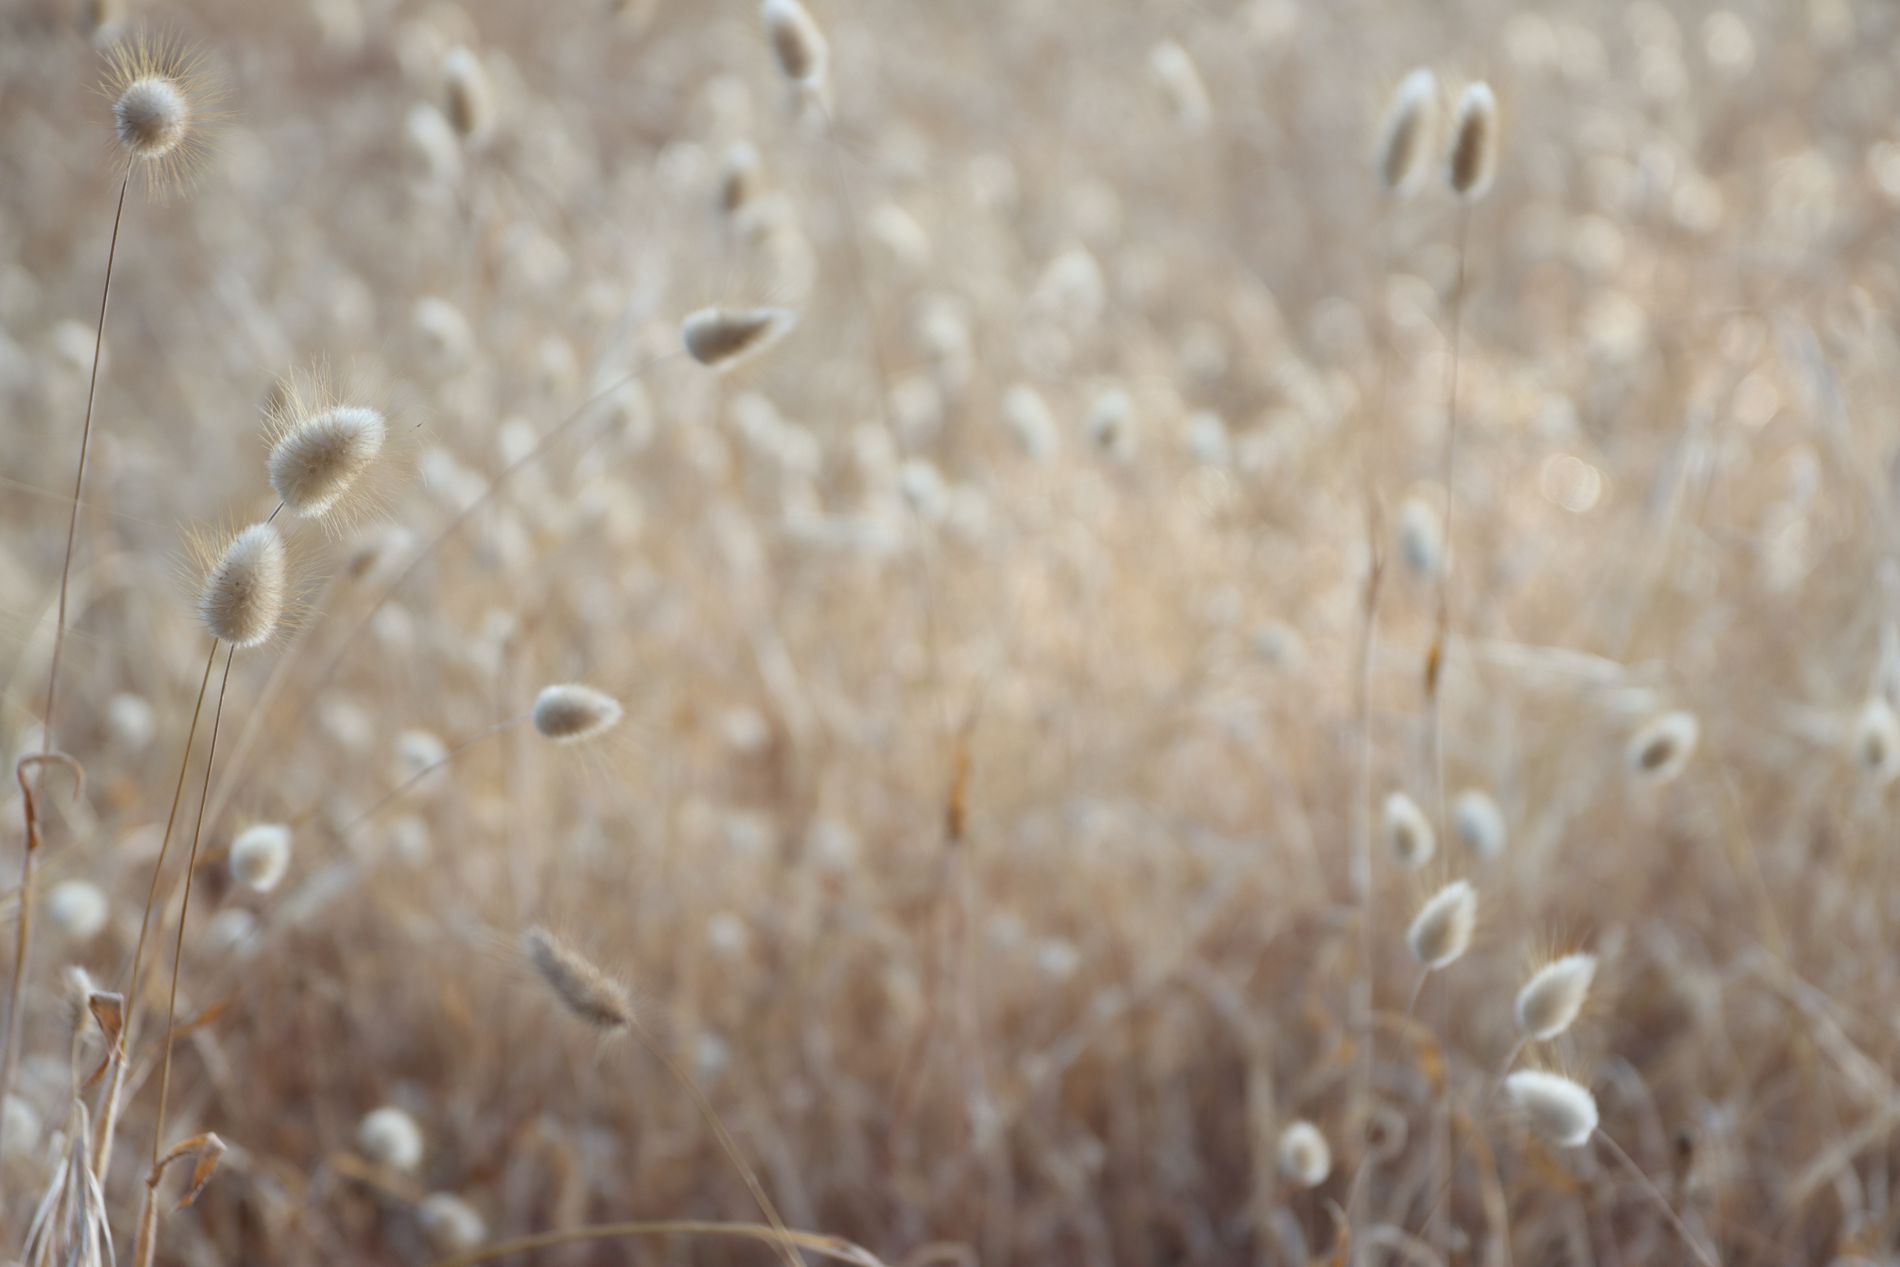
Soft Grass Field
this shot features a field of soft grass specifically what looks like bunny tail grass or hare's tail grass, tall and fluffy.
this landscape was taken in natural daylight at eye level focusing on some tall grasses in the foreground while blurring the other background grasses, the mood is calm and peaceful, while the color palette is soft cream.
Labels: Grass, Plant, Vegetation, Reed, Outdoors, Nature, Bud, Flower, Sprout, Food, Produce, Grain, Soft Grass
Camera: Canon Canon EOS 90D
Lens: 17.0 - 70.0 mm, Canon 17-70mm F2.8-4 DC MACRO OS HSM | Contemporary 013
Aperture: F4
Exposure: 1/125 sec
ISO: 160
Focal length: 70.0 mm